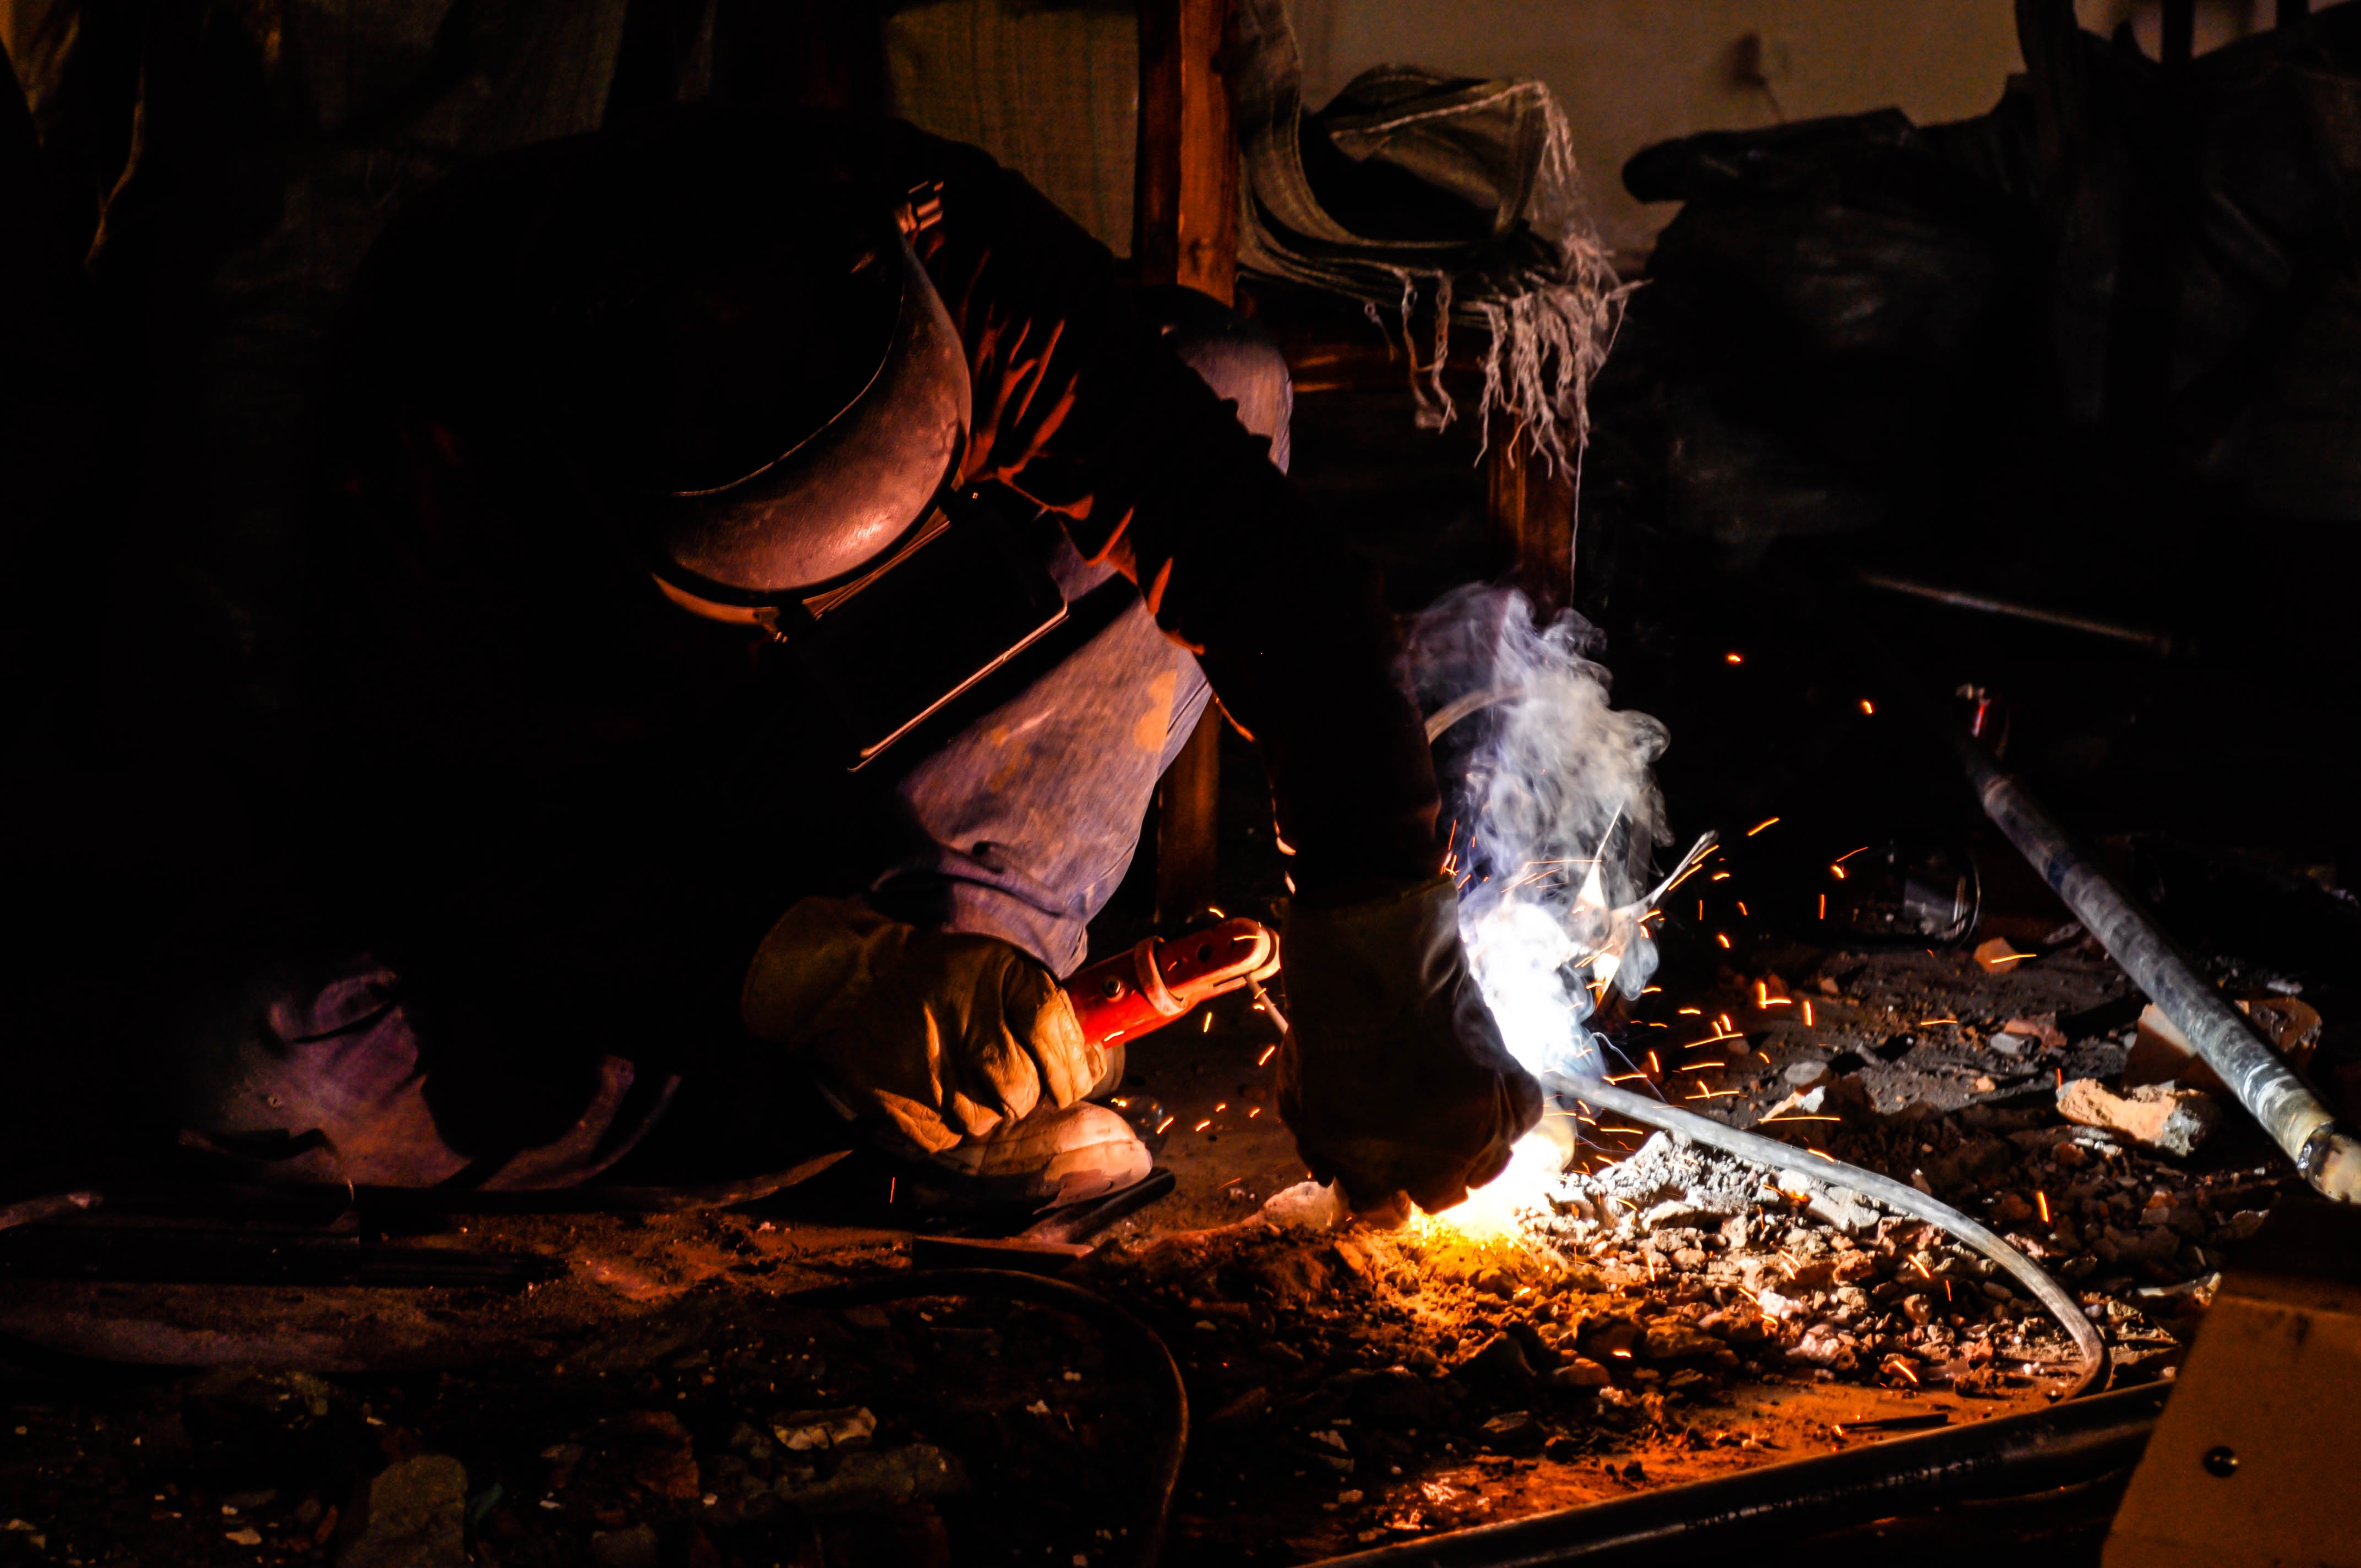
work, man, light, tool, steel, spark, construction, repair, metal, flame, fire, welding, darkness, campfire, bonfire, skill, worker, mask, helmet, welder, iron, protection, metalwork